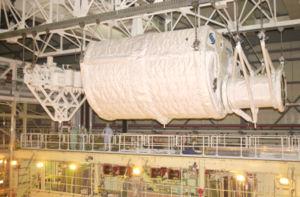
Le SpaceHab est un module pour la navette spatiale américaine qui sert à la fois de laboratoire spatial et permet également de transporter du fret à destination de la Station spatiale internationale. Il est construit au milieu des années 1980 par l'entreprise privée américaine Spacehab Inc. située à Webster au Texas. Spacehab Inc. est acheté par Astrotech Corporation en 2009.